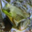
Label: frog